Fury of the Congo

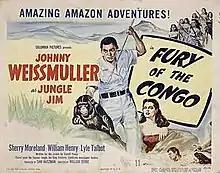
Theatrical release poster

Fury of the Congo (1951) is the sixth Jungle Jim film produced by Columbia Pictures. It features Johnny Weissmuller in his sixth performance as the protagonist adventurer Jungle Jim. The film was directed by William Berke and written by Carroll Young.